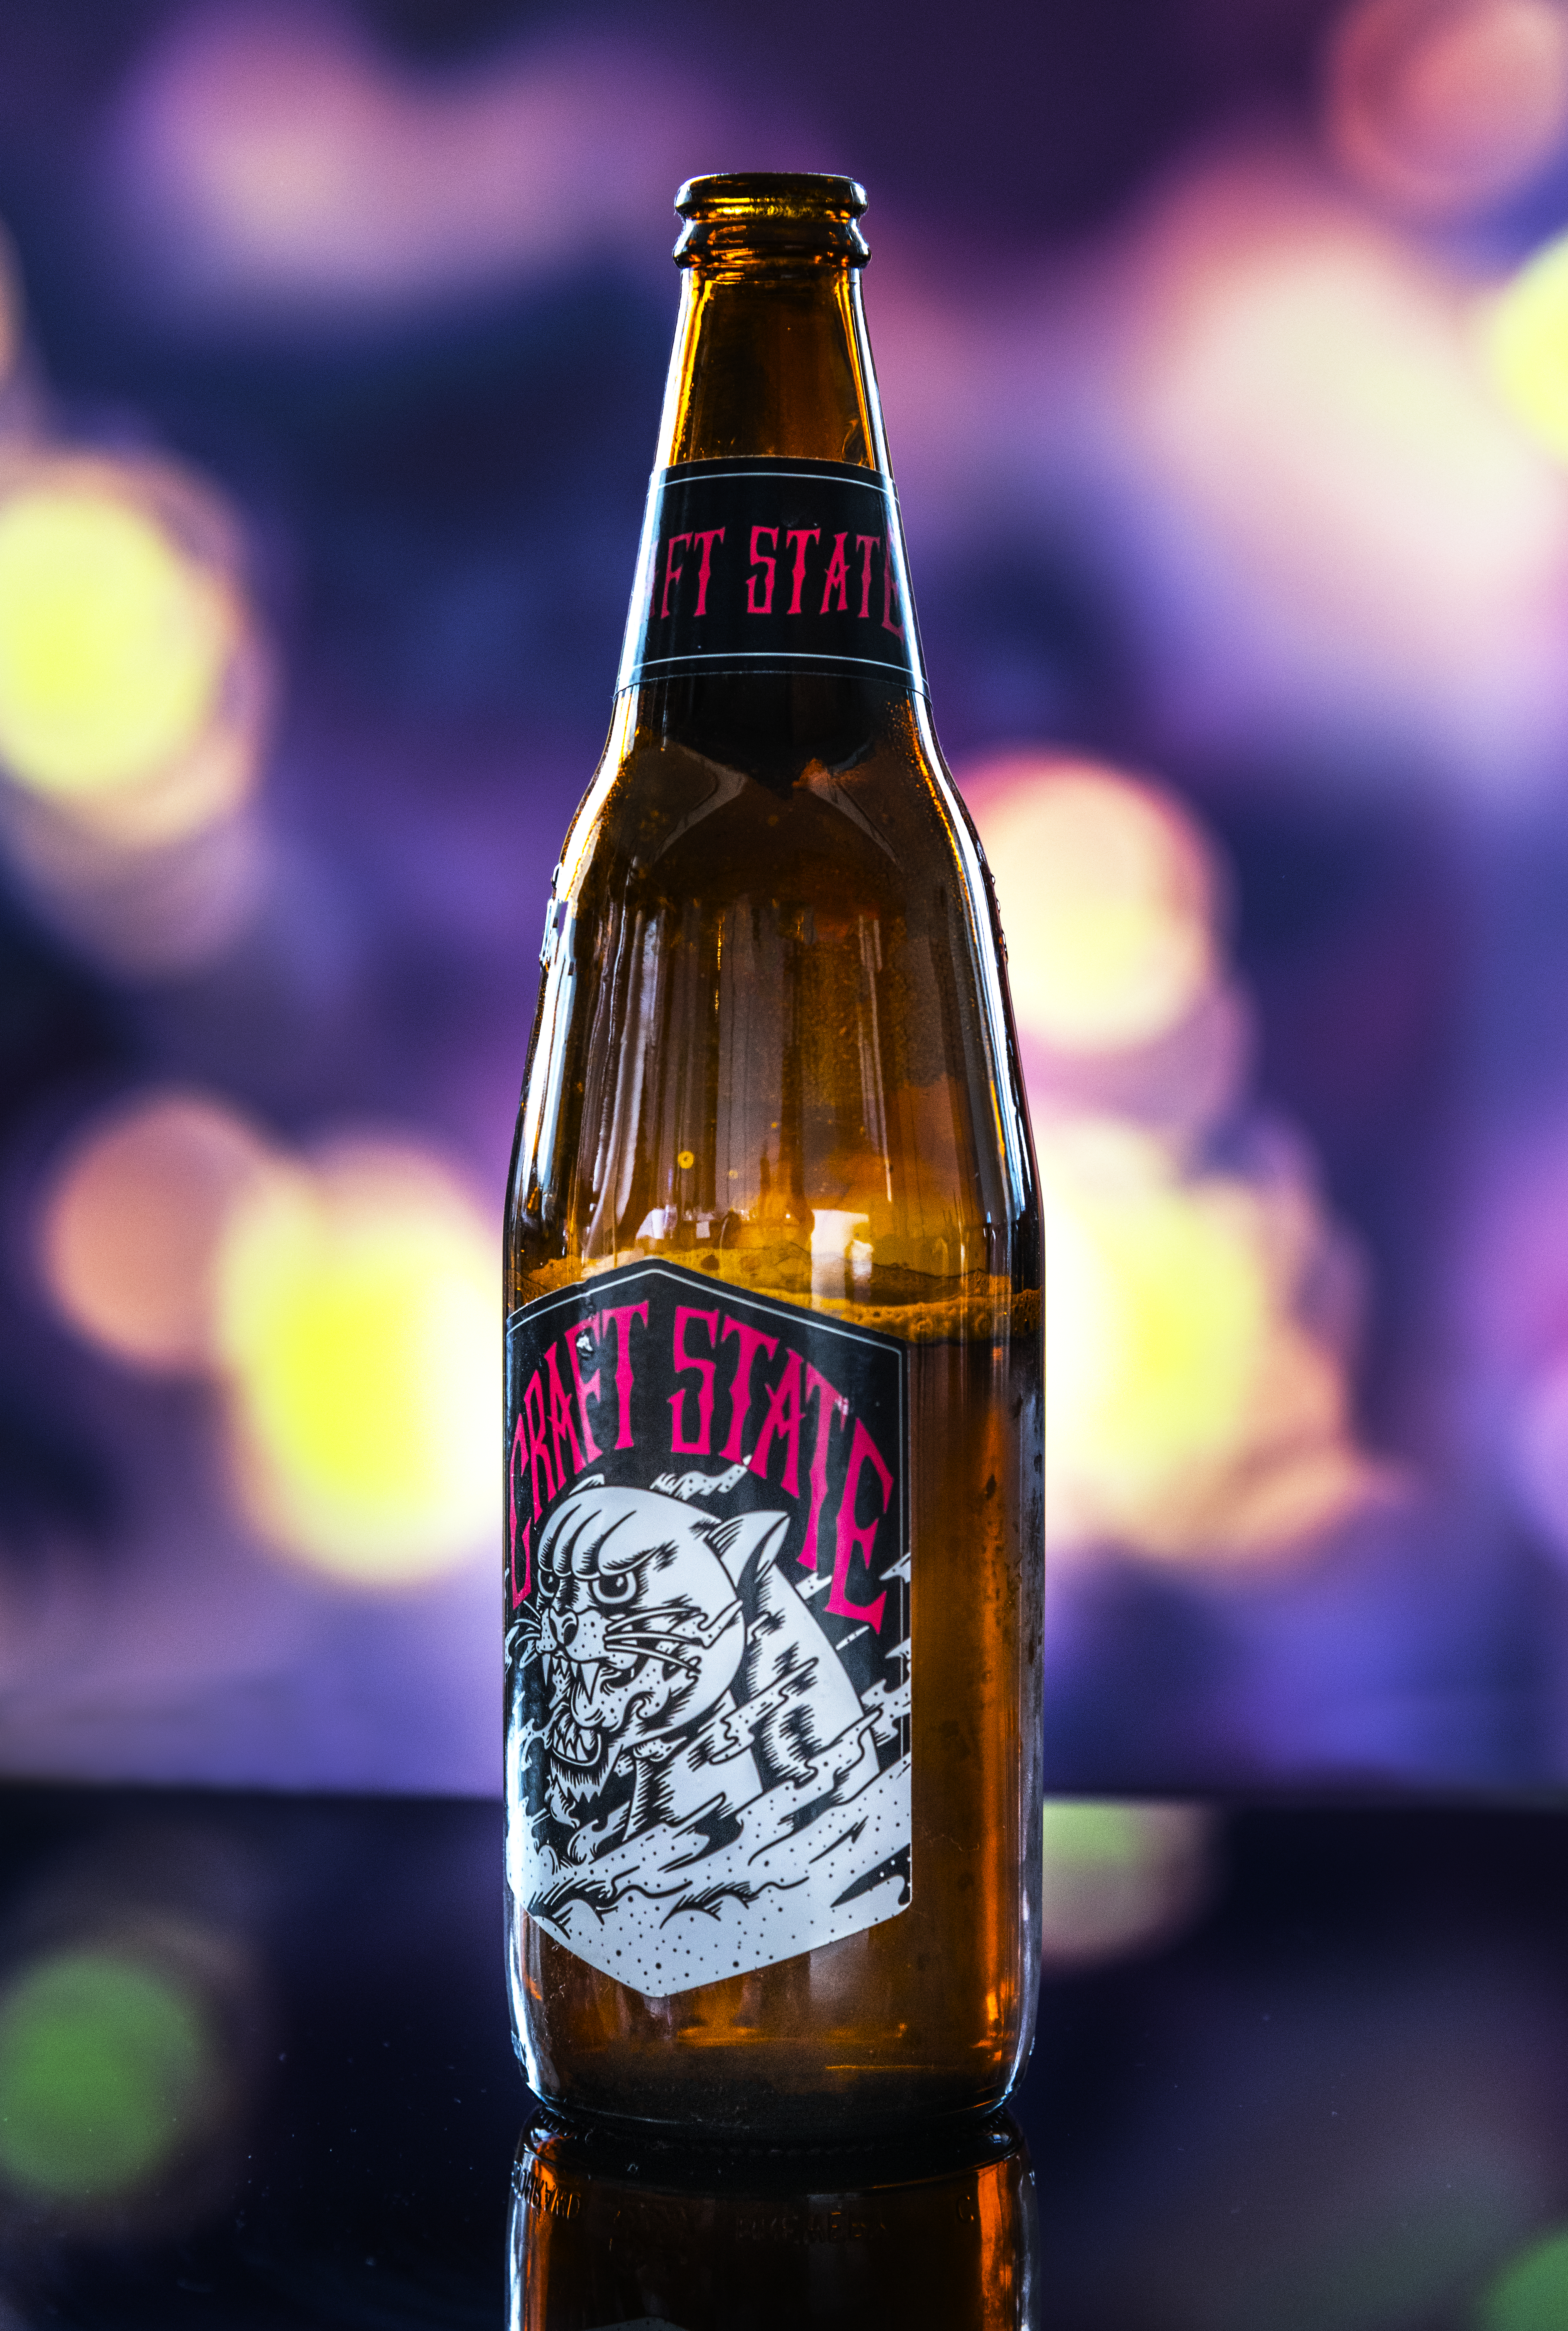
alcohol, alcoholism, ale, background, bar, beer, beverage, bokeh, bottle, brewed, brewery, brown, celebration, close up, cold, cold drink, craft beer, draft, draught, drink, drinking, drunk, glass, hangout, hops, lager, light, liquid, macro, oktoberfest, party, pint, pub, refreshment, summer, taste, water, product, glass bottle, alcoholic beverage, beer bottle, distilled beverage, liqueur